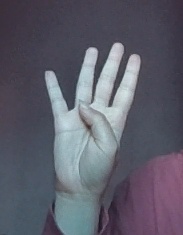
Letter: kaaf